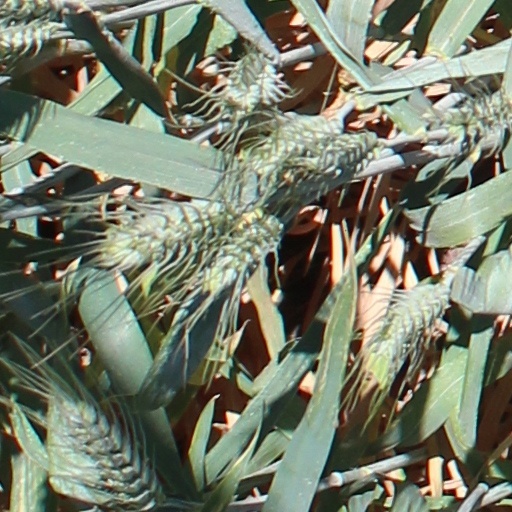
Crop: wheat